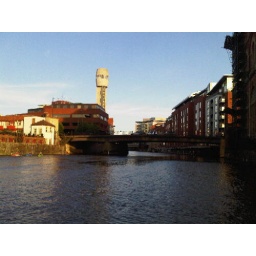
The first pic from a recent ThirtyThree boat cruise. Check the old shot tower in the centre. Wonderful.